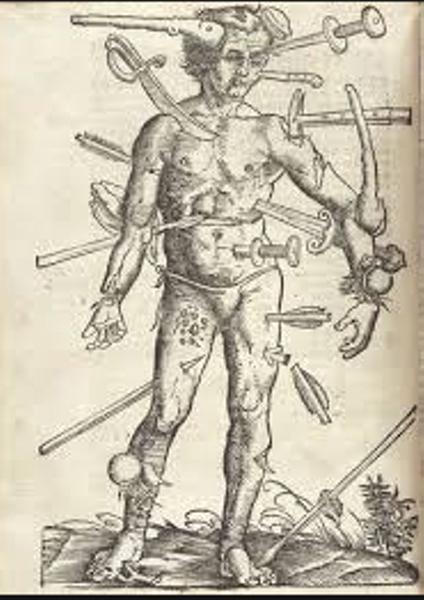
回答: 自己紹介でMですと答えただけなのにハンパなかった